Hotel Colonial

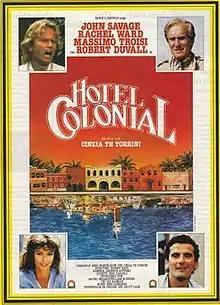
Theatrical release poster

Hotel Colonial is a 1987 adventure film directed by Cinzia Th. Torrini, and written by Enzo Monteleone, Cinzia Th. Torrini, Robert Katz and Ira Barmak. The film stars John Savage, Rachel Ward, Massimo Troisi, Robert Duvall and Anna Galiena. The film was released on September 18, 1987, by Orion Pictures.